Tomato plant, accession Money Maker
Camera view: horizontal (90 deg, fisheye); turntable rotation: 270 degrees
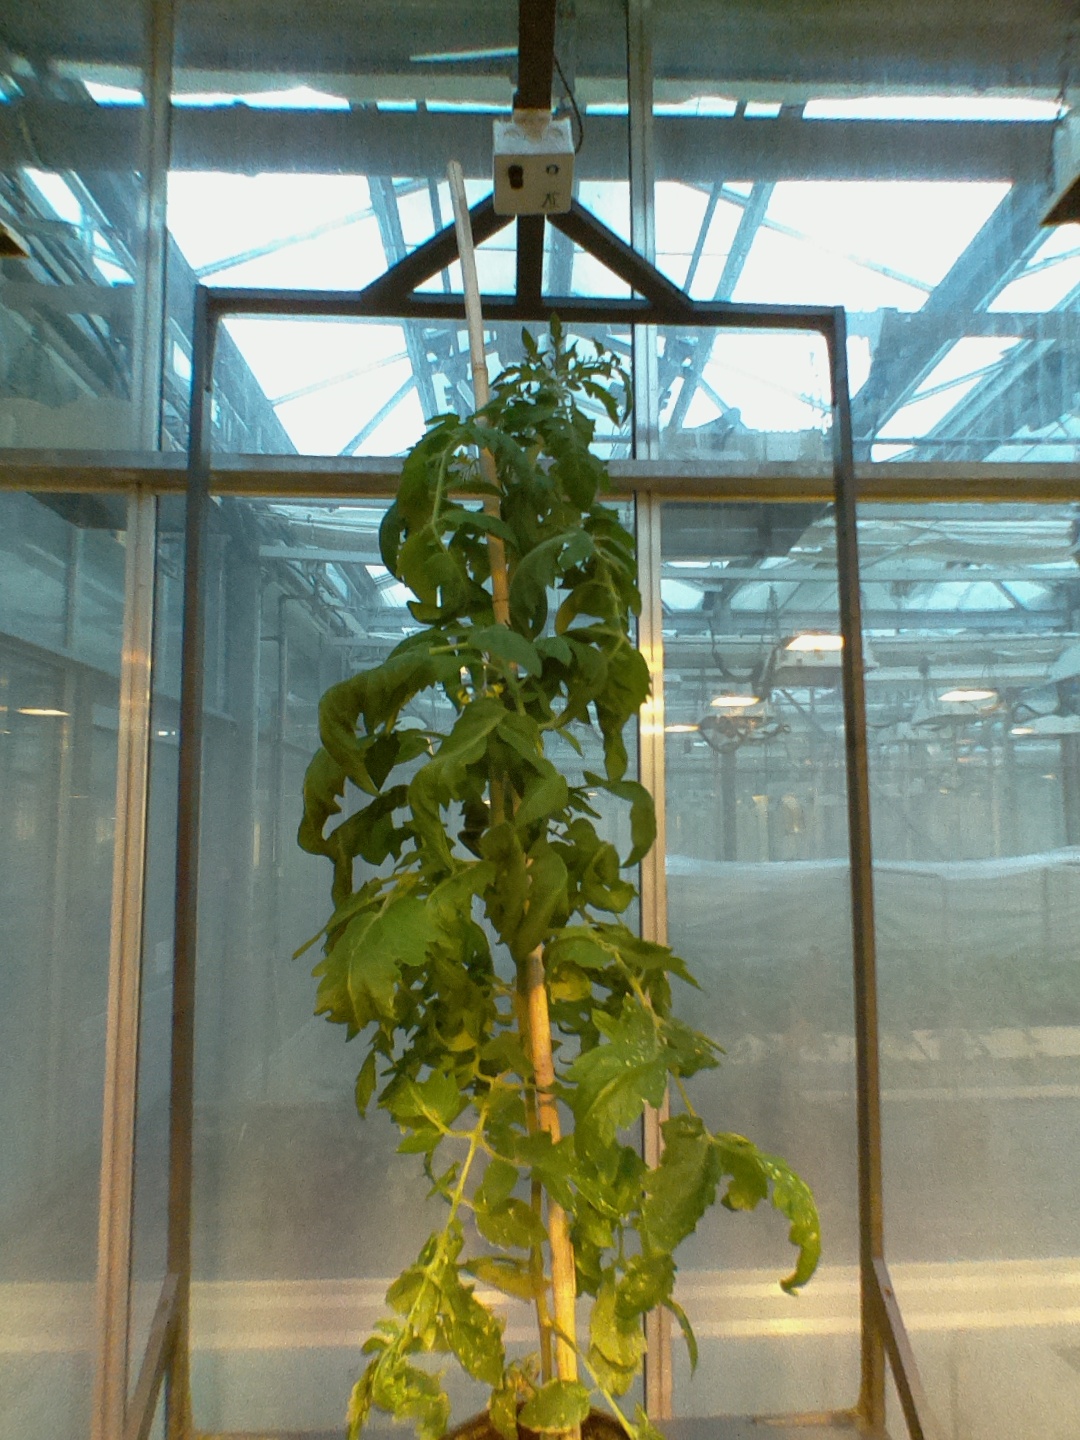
BBCH growth stage 64: 40%-50% of flowers open